Baihe railway station

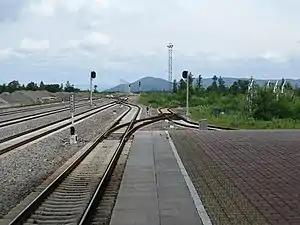

Baihe railway station is a station on the Baihe Railway and Hunbai Railway in Erdaobaihe, Antu County, Yanbian, Jilin, China.